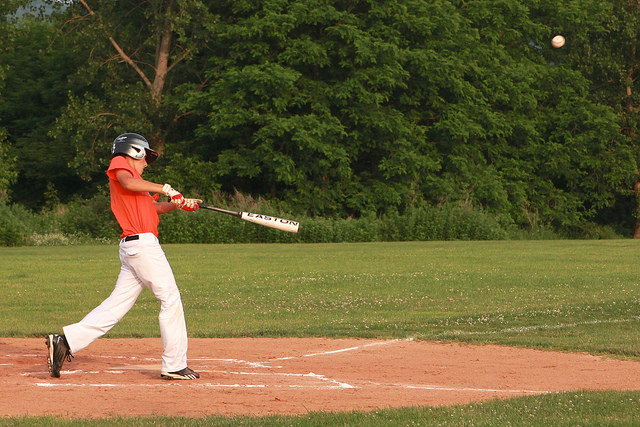
một người đàn ông đang chơi bóng chày ở trong công viên